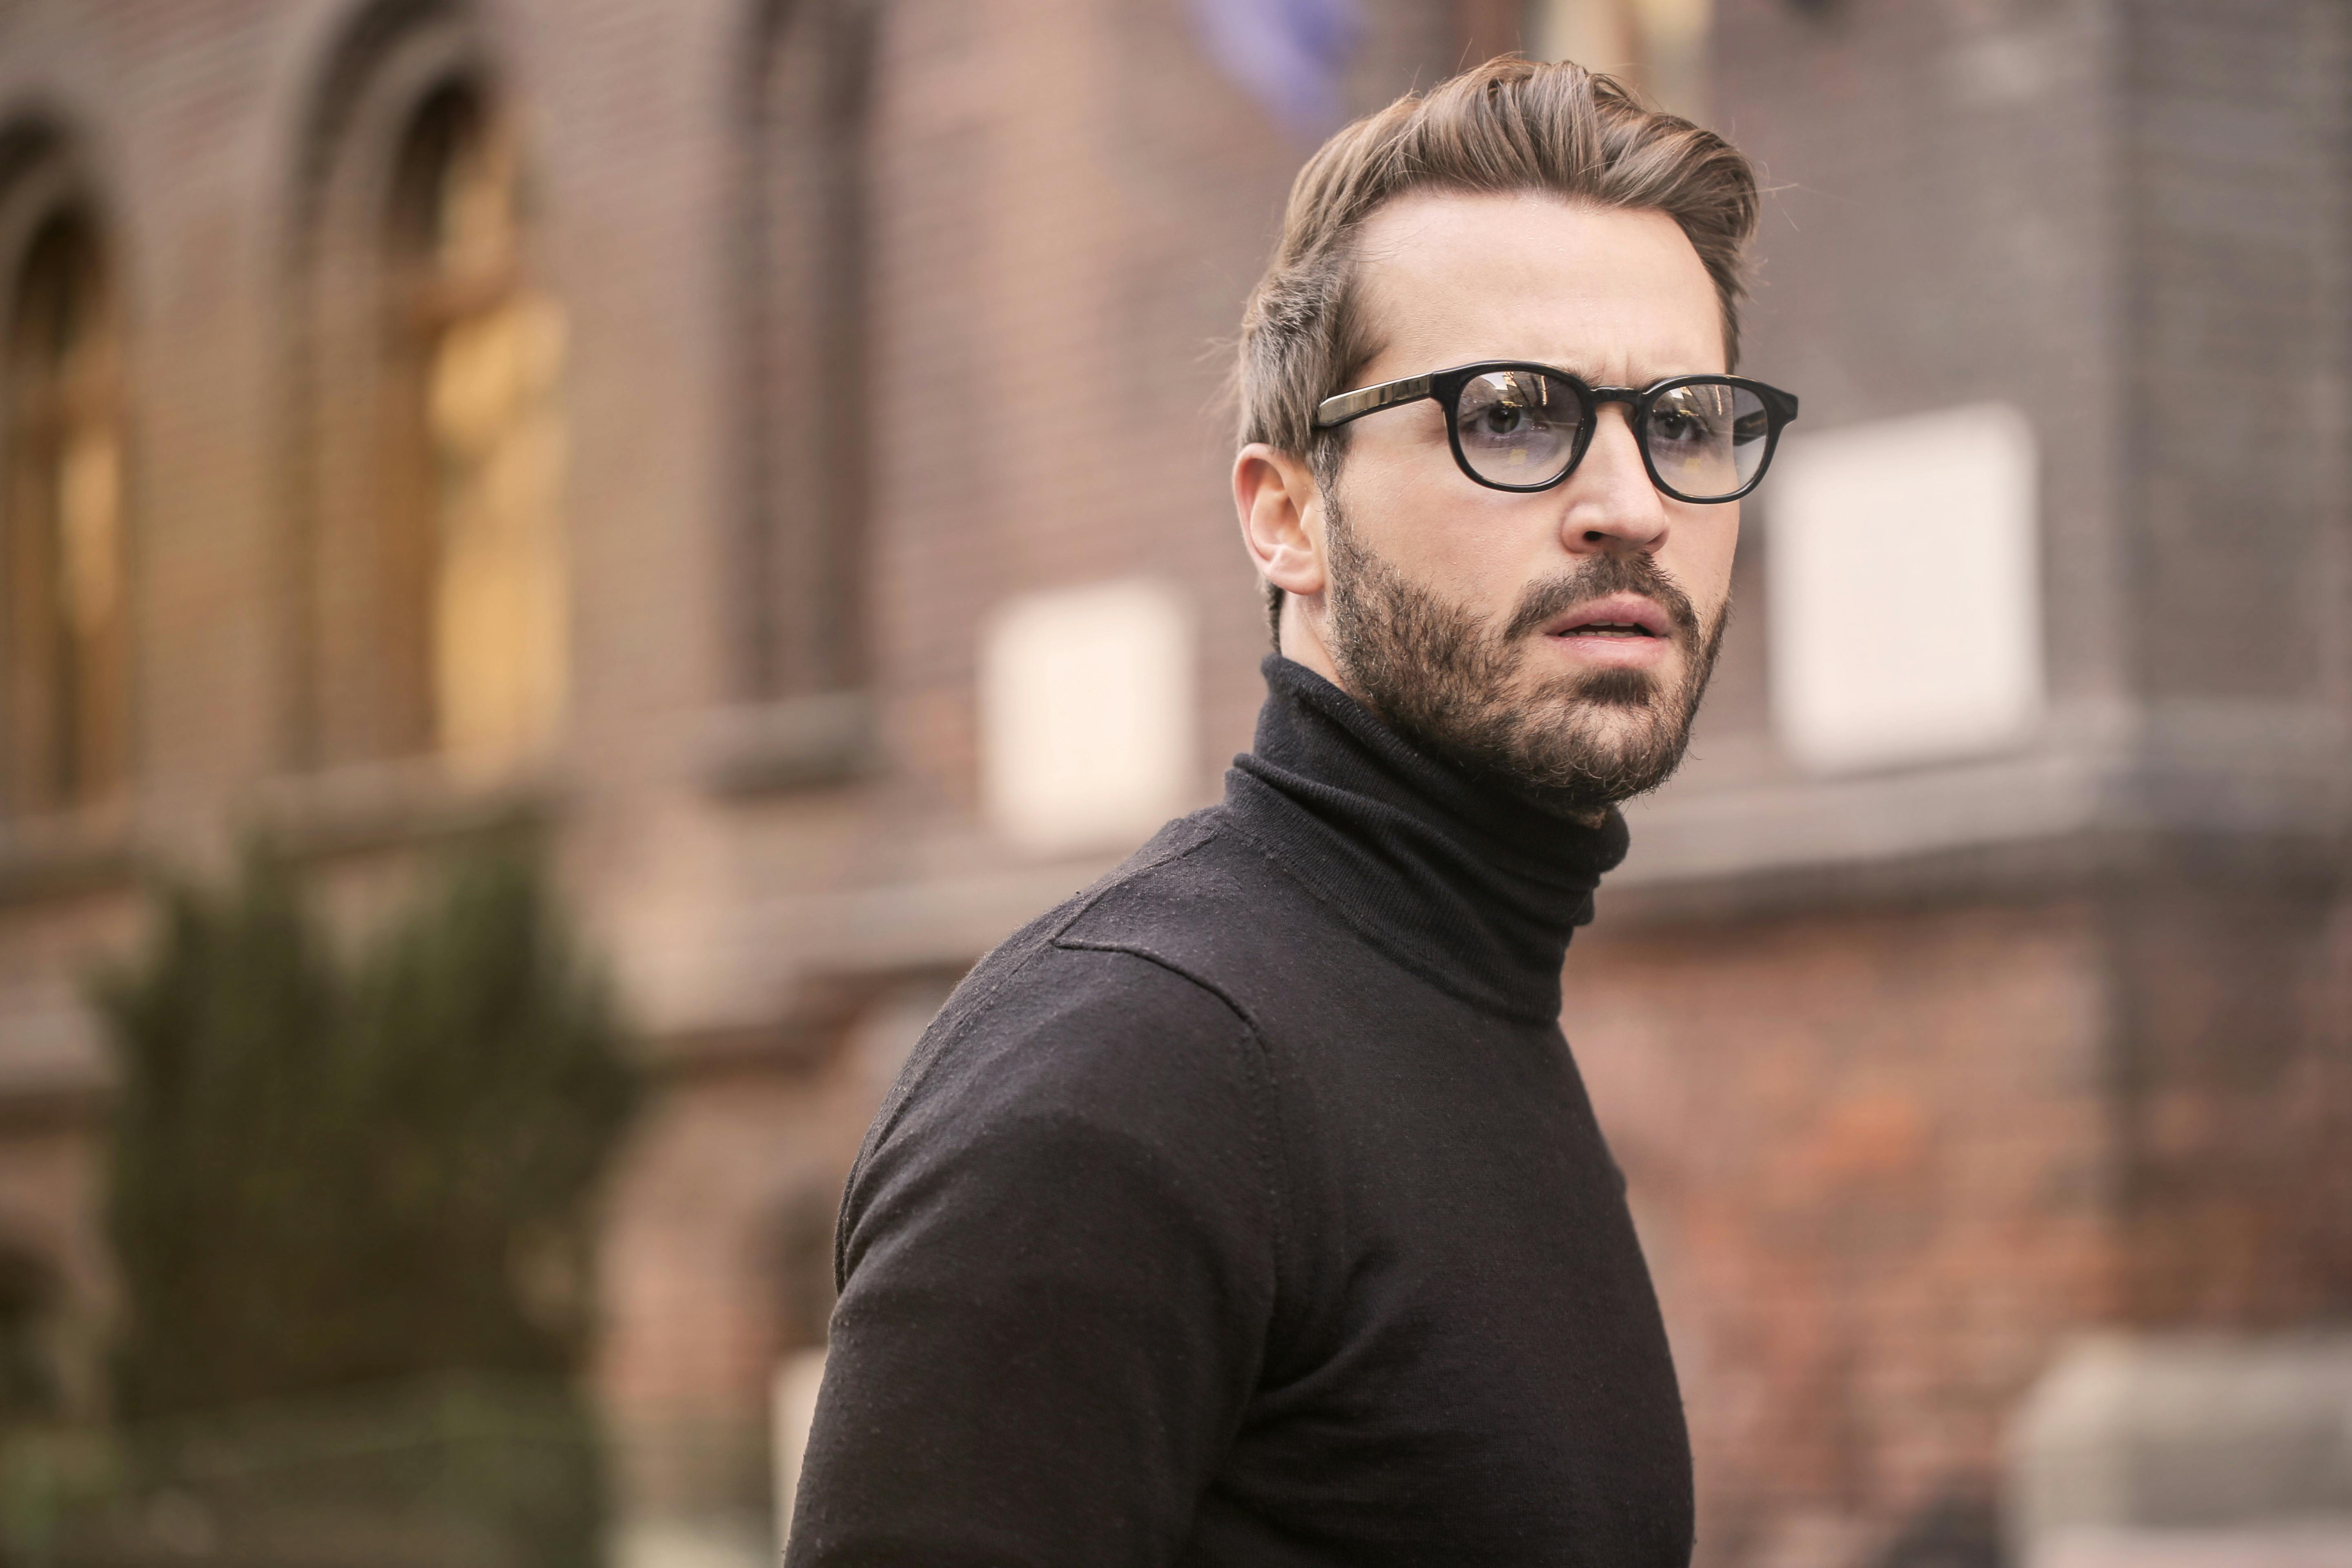
Gender: men